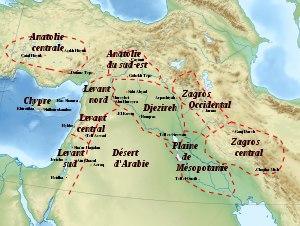
Le Néolithique du Proche-Orient est chronologiquement le plus précoce des épisodes de passage d'un mode de vie paléolithique à un mode de vie néolithique à se produire dans le monde. Il prend place entre le Levant et le Zagros occidental, incluant une partie de l'Anatolie, au début de l'Holocène, entre 10000 et 5500 av. J.-C. environ.
La Préhistoire de la Mésopotamie couvre la période Paléolithique jusqu'à l'apparition de l'écriture dans la partie du Croissant fertile située autour des fleuves Tigre et Euphrate ainsi que les zones environnantes.